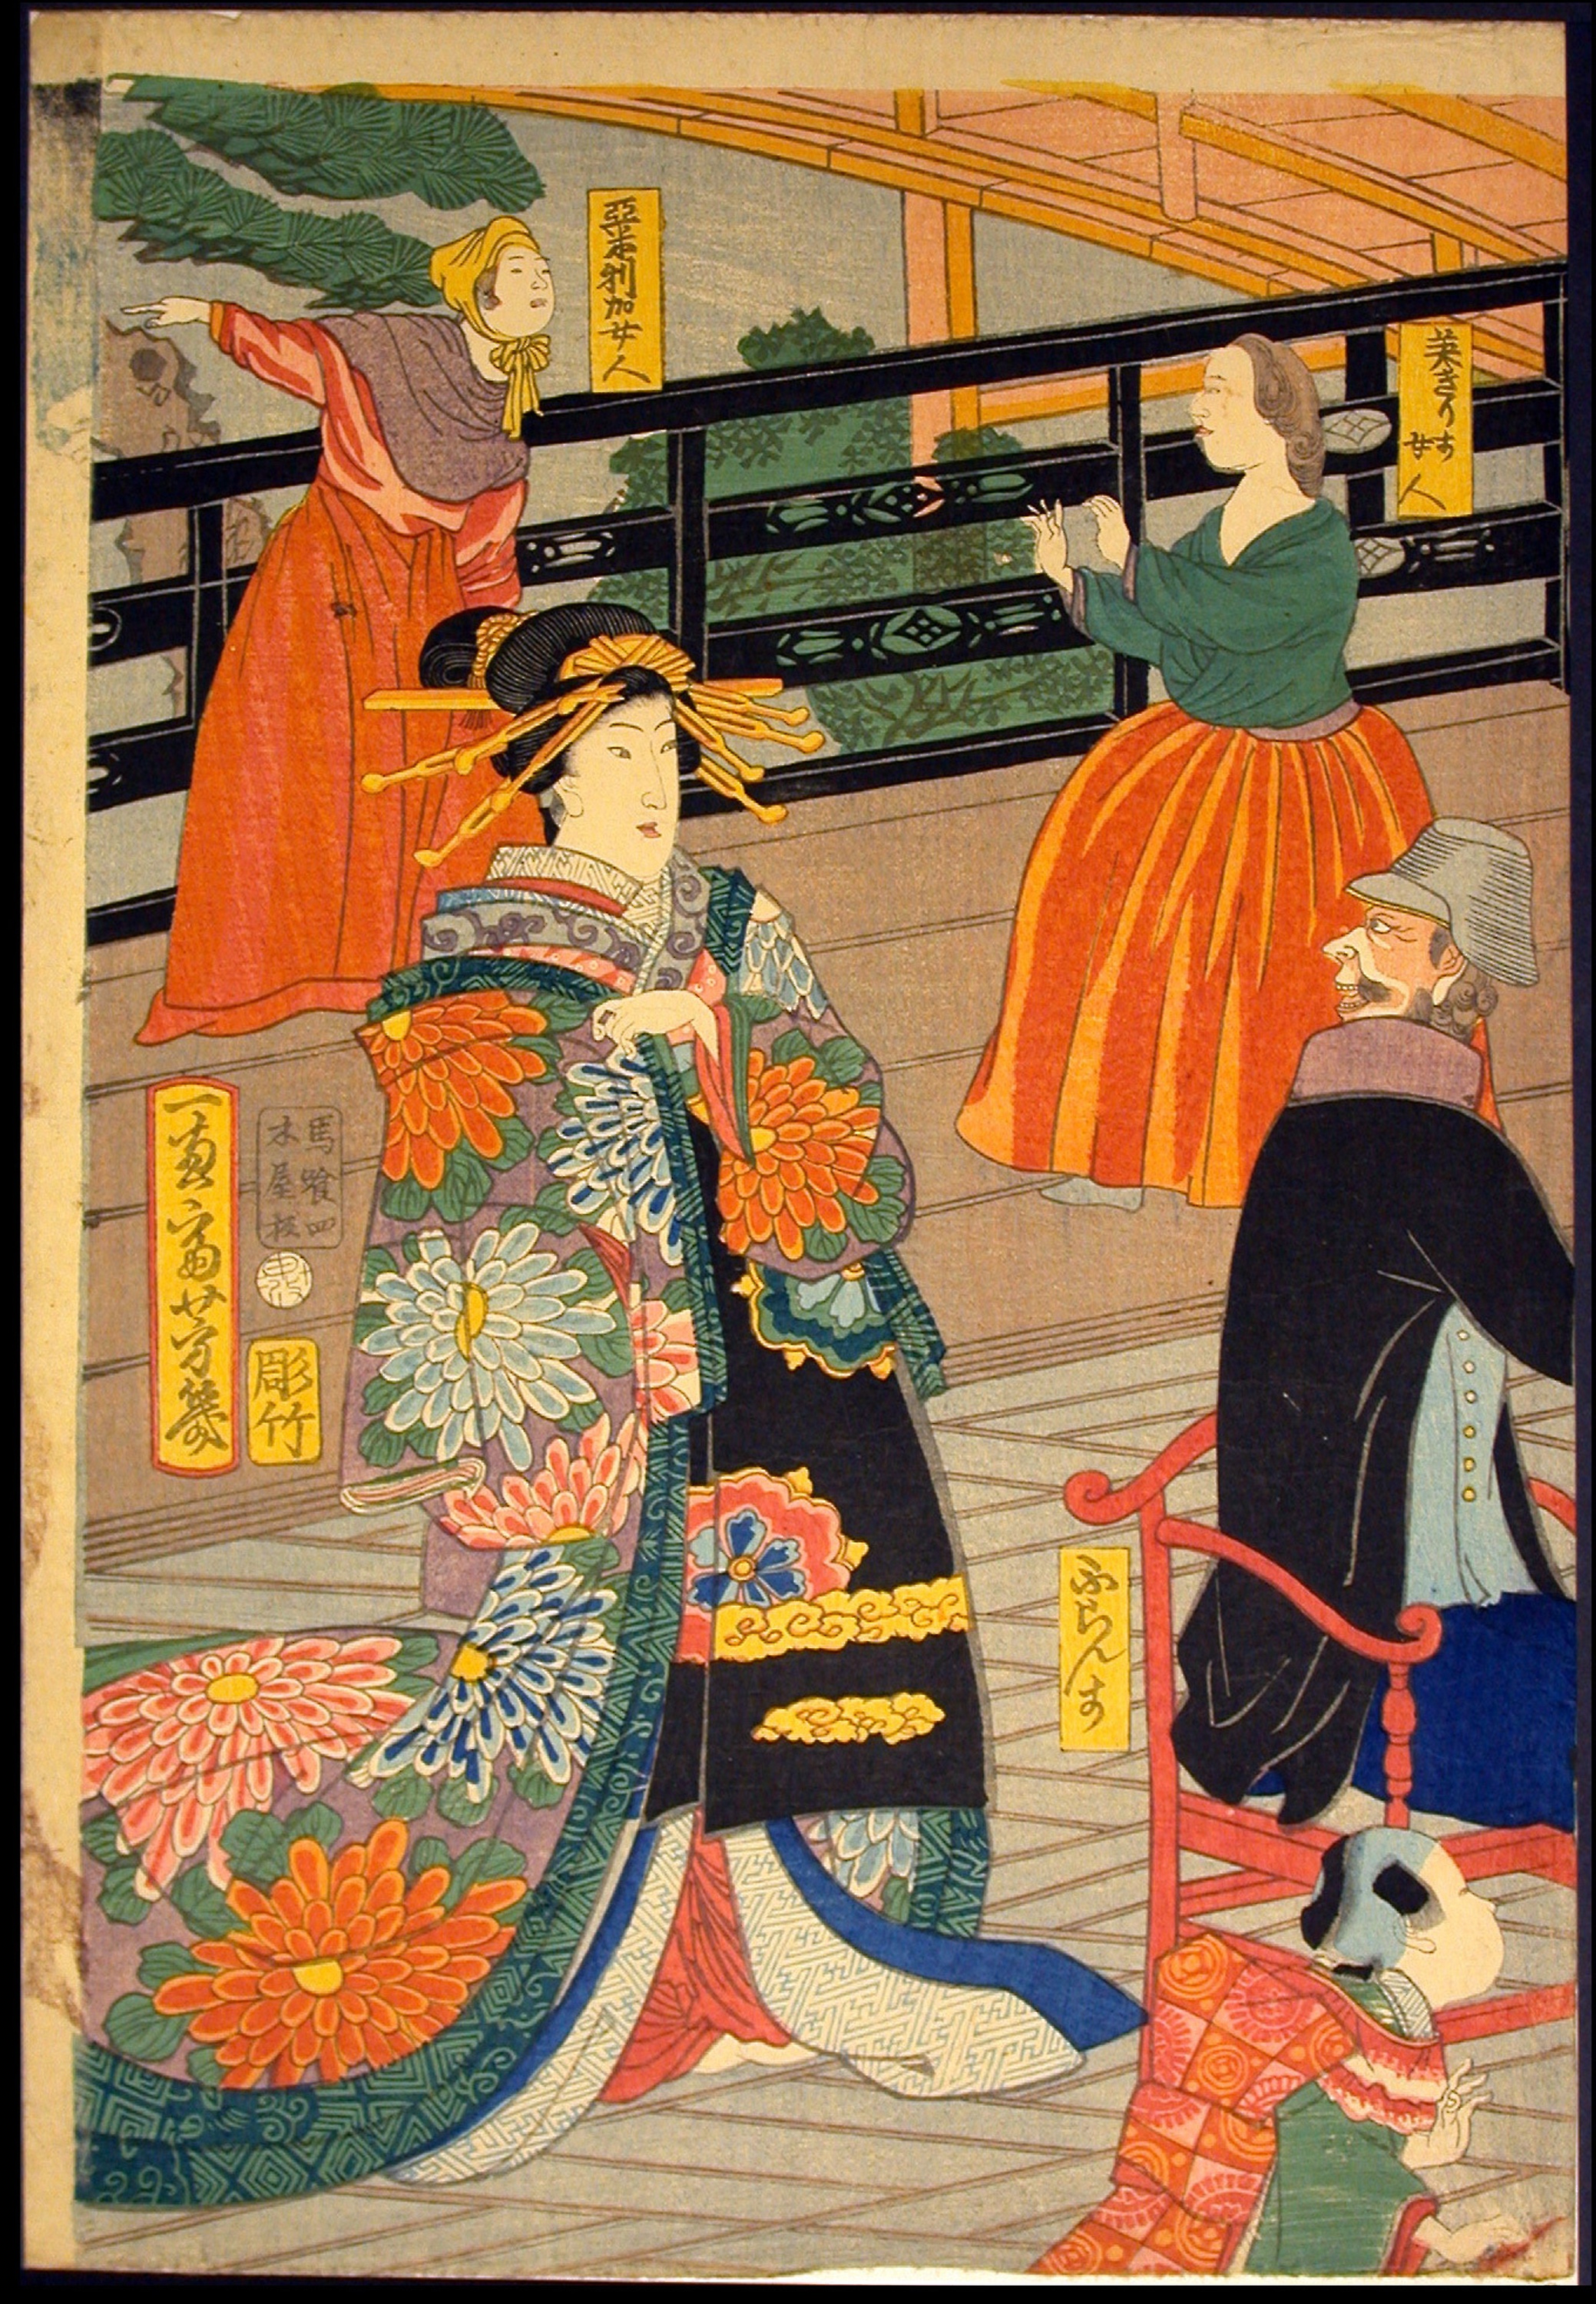
art, textile, tapestry, artwork, painting, middle ages, illustration